Road space rationing

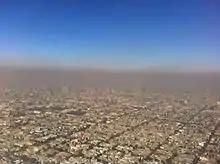
Severe smog over Mexico City.

Schemes rationing access based on number plate have mixed results. If used infrequently or temporarily the alternate-day travel policy can have some impact. However, if used as a long term measure, inequality issues might arise, as wealthier people can afford to own two cars with opposite-parity number plates, to circumvent any restrictions, with the second vehicle being often older and therefore more polluting. Cities such as Tehran which have used such schemes are now looking to more sustainable methods of traffic and emissions control, such as low emission zone or traffic limited zones as used in Europe. Access regulations have often been found to be effective, in reducing congestion, traffic and pollution.